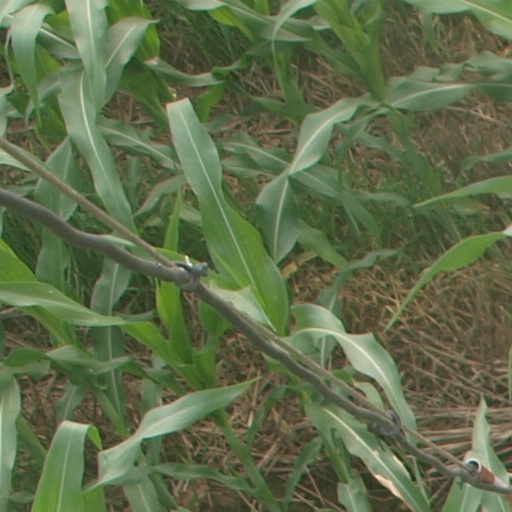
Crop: maize; corn